Claire Trevor

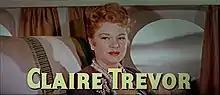
Trevor in "The High and the Mighty" (1954), which earned her an Academy Award nomination for Best Supporting Actress

Two of Trevor's most memorable roles were opposite Dick Powell in "Murder, My Sweet" (1944) and with Lawrence Tierney in "Born to Kill" (1947). In "Key Largo" (1948), Trevor played Gaye Dawn, a washed-up, alcoholic nightclub singer and gangster's moll. For that role, she won the Academy Award for Best Supporting Actress. Her third and final Oscar nomination was for her performance in "The High and the Mighty" (1954). In 1957, she won an Emmy for her role in the "Producers' Showcase" episode titled "Dodsworth". Trevor moved into supporting roles in the 1950s, with her appearances becoming very rare after the mid-1960s. She played Charlotte, the mother of Kay (Sally Field) in "Kiss Me Goodbye" (1982). Her final television role was for the 1987 television film, "Norman Rockwell's Breaking Home Ties". Trevor made a guest appearance at the 70th Academy Awards in 1998.